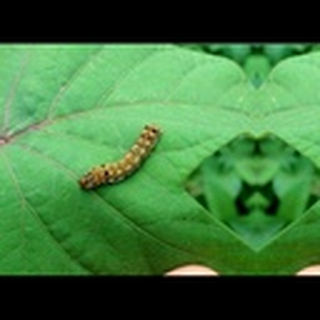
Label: cotton_army_worm